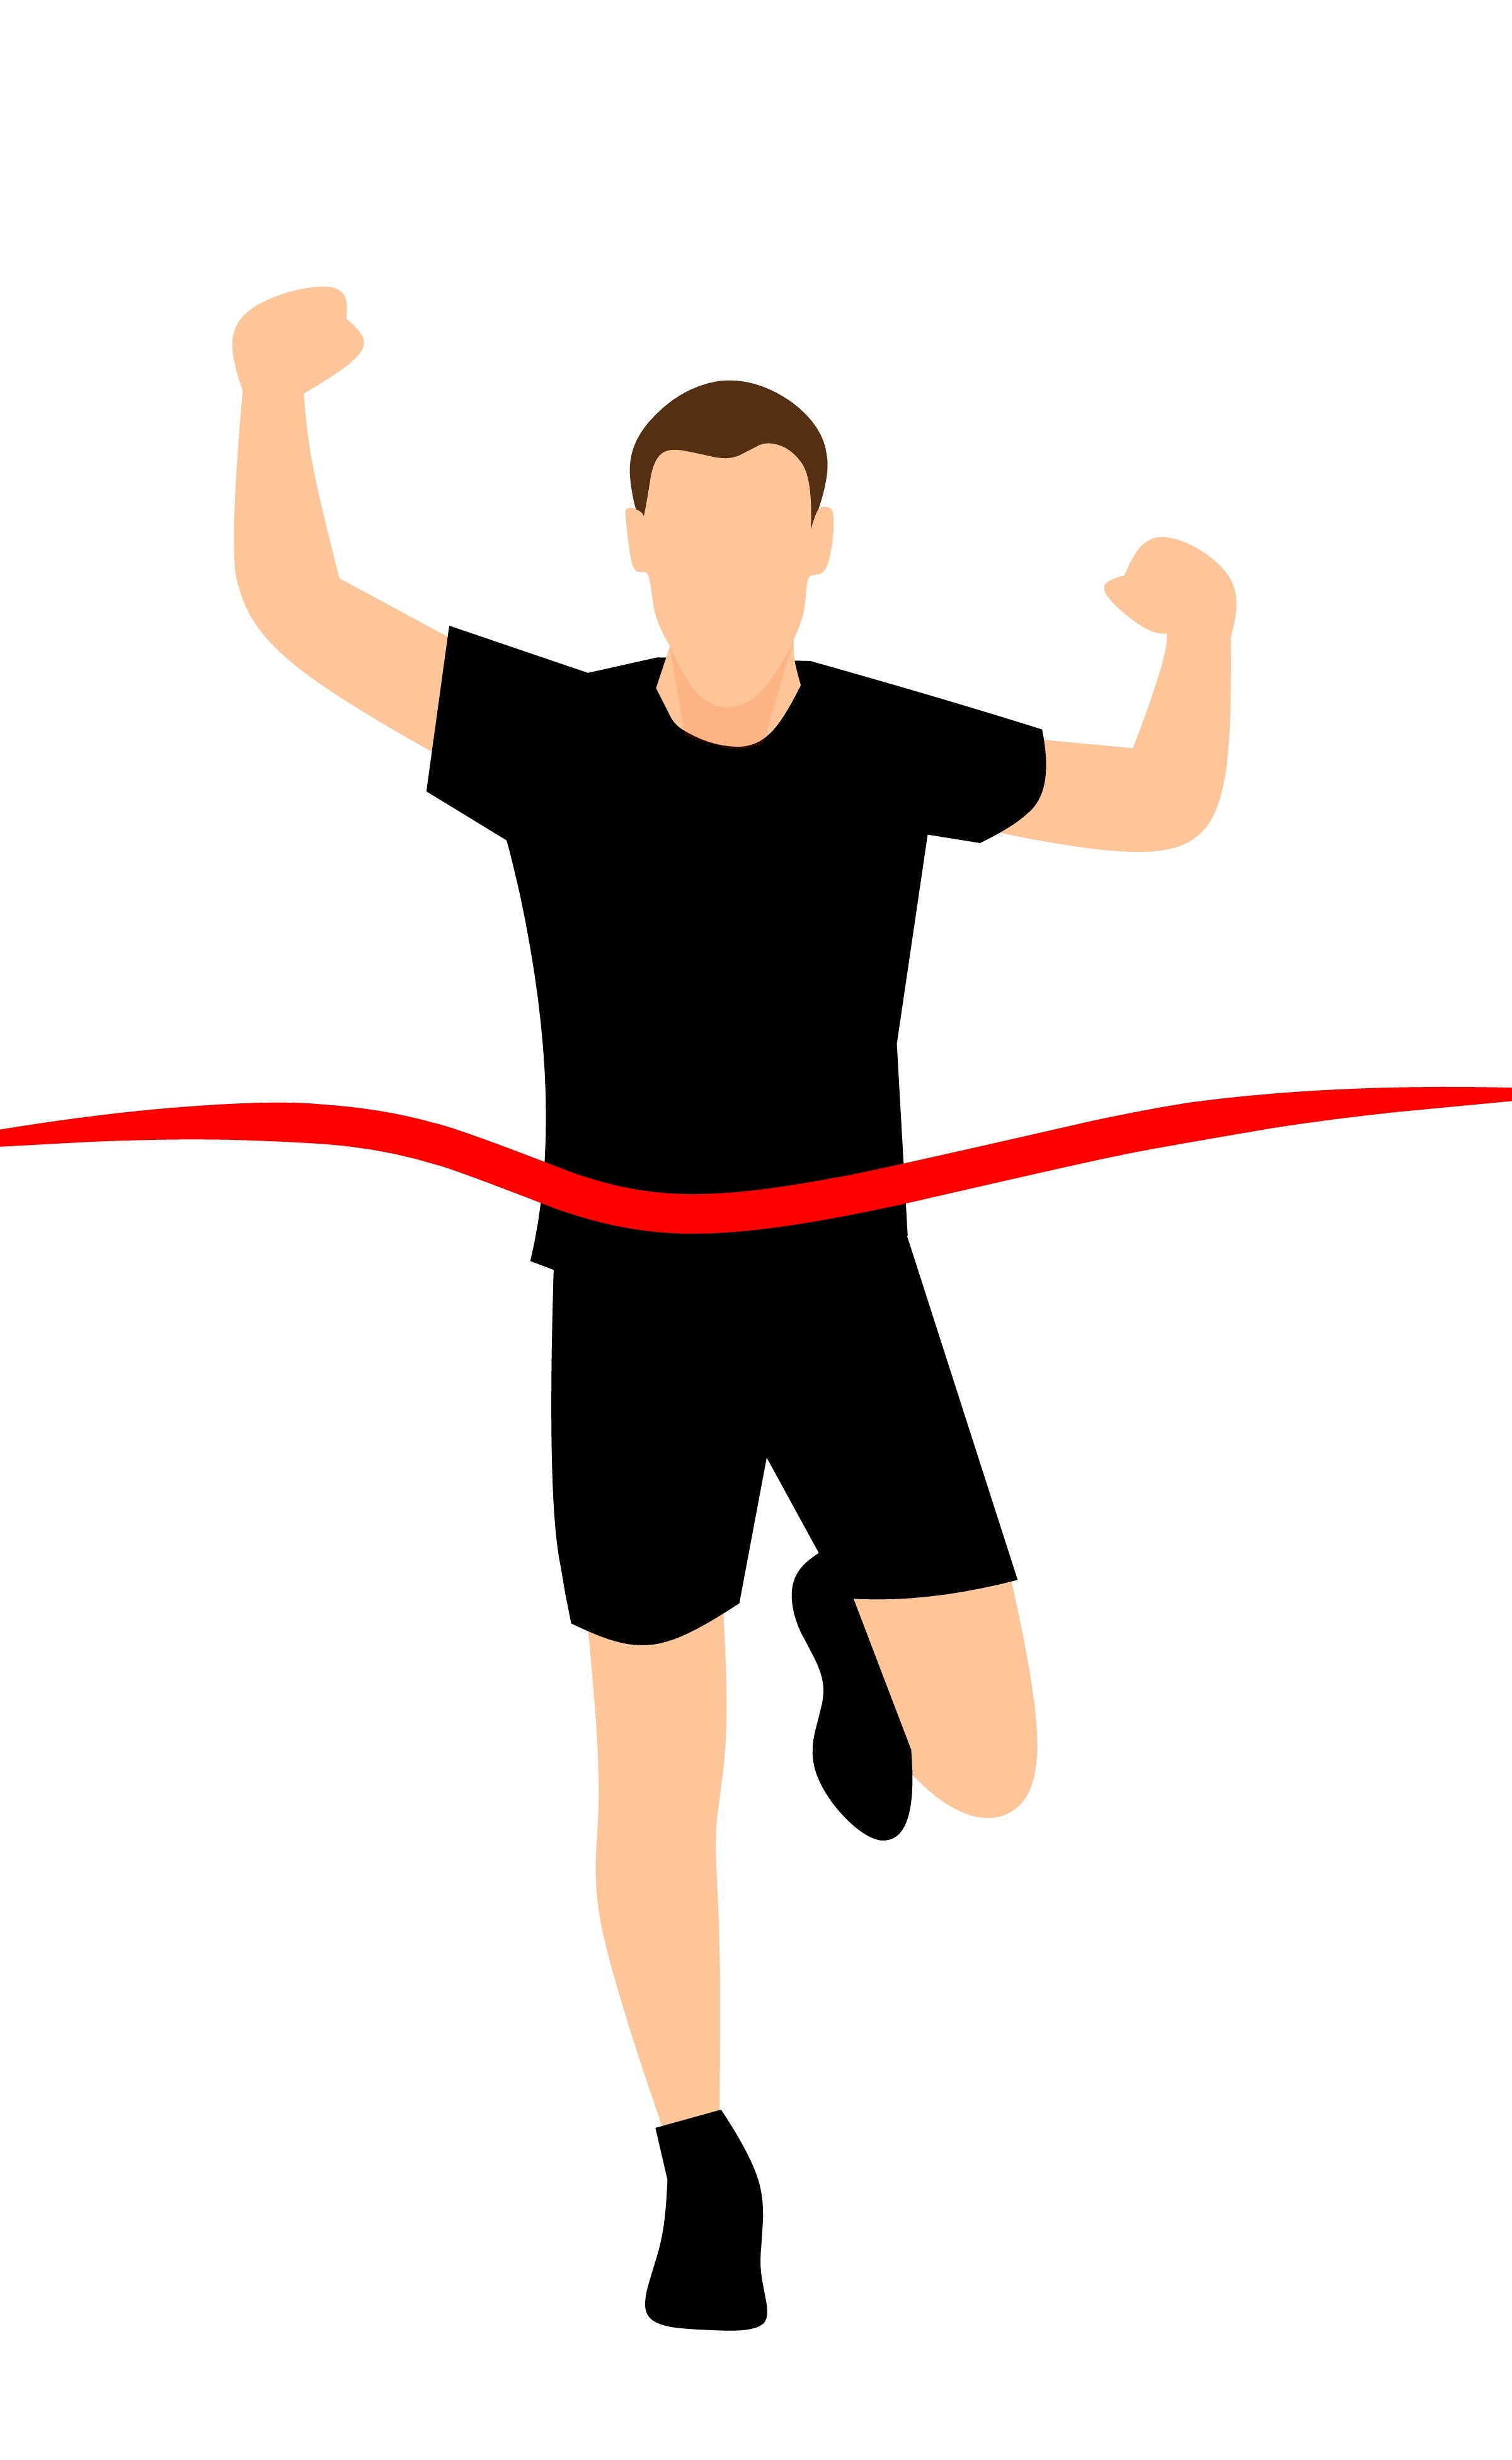
athlete, sport, ribbon, white, background, champion, victory, full, sports, young, competition, 1st, figure, body, handsome, wear, leotard, fitness, muscle, length, won, strength, achieve, action, adult, athletic, caucasian, happiness, isolated, lope, one, outfit, person, reached, stripe, success, successful, triumph, cartoon character, joint, standing, shoulder, male, arm, line, clip art, hand, graphics, shoe, finger, neck, sportswear, abdomen, angle